Binion Hoard

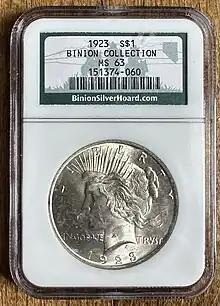
NGC-certified Peace dollar from the Binion Hoard

The Binion Hoard was American gambling executive Ted Binion's collection of silver and silver dollars. Binion had a safe installed deep in the ground of a vacant lot that he owned in Pahrump, Nevada, United States. In the safe he stored his of silver, including 135,000 silver dollars. In 1998, Binion died of an overdose and authorities determined that he had been murdered. Two days after his death Richard Tabish and four other people were arrested for digging up the buried silver.